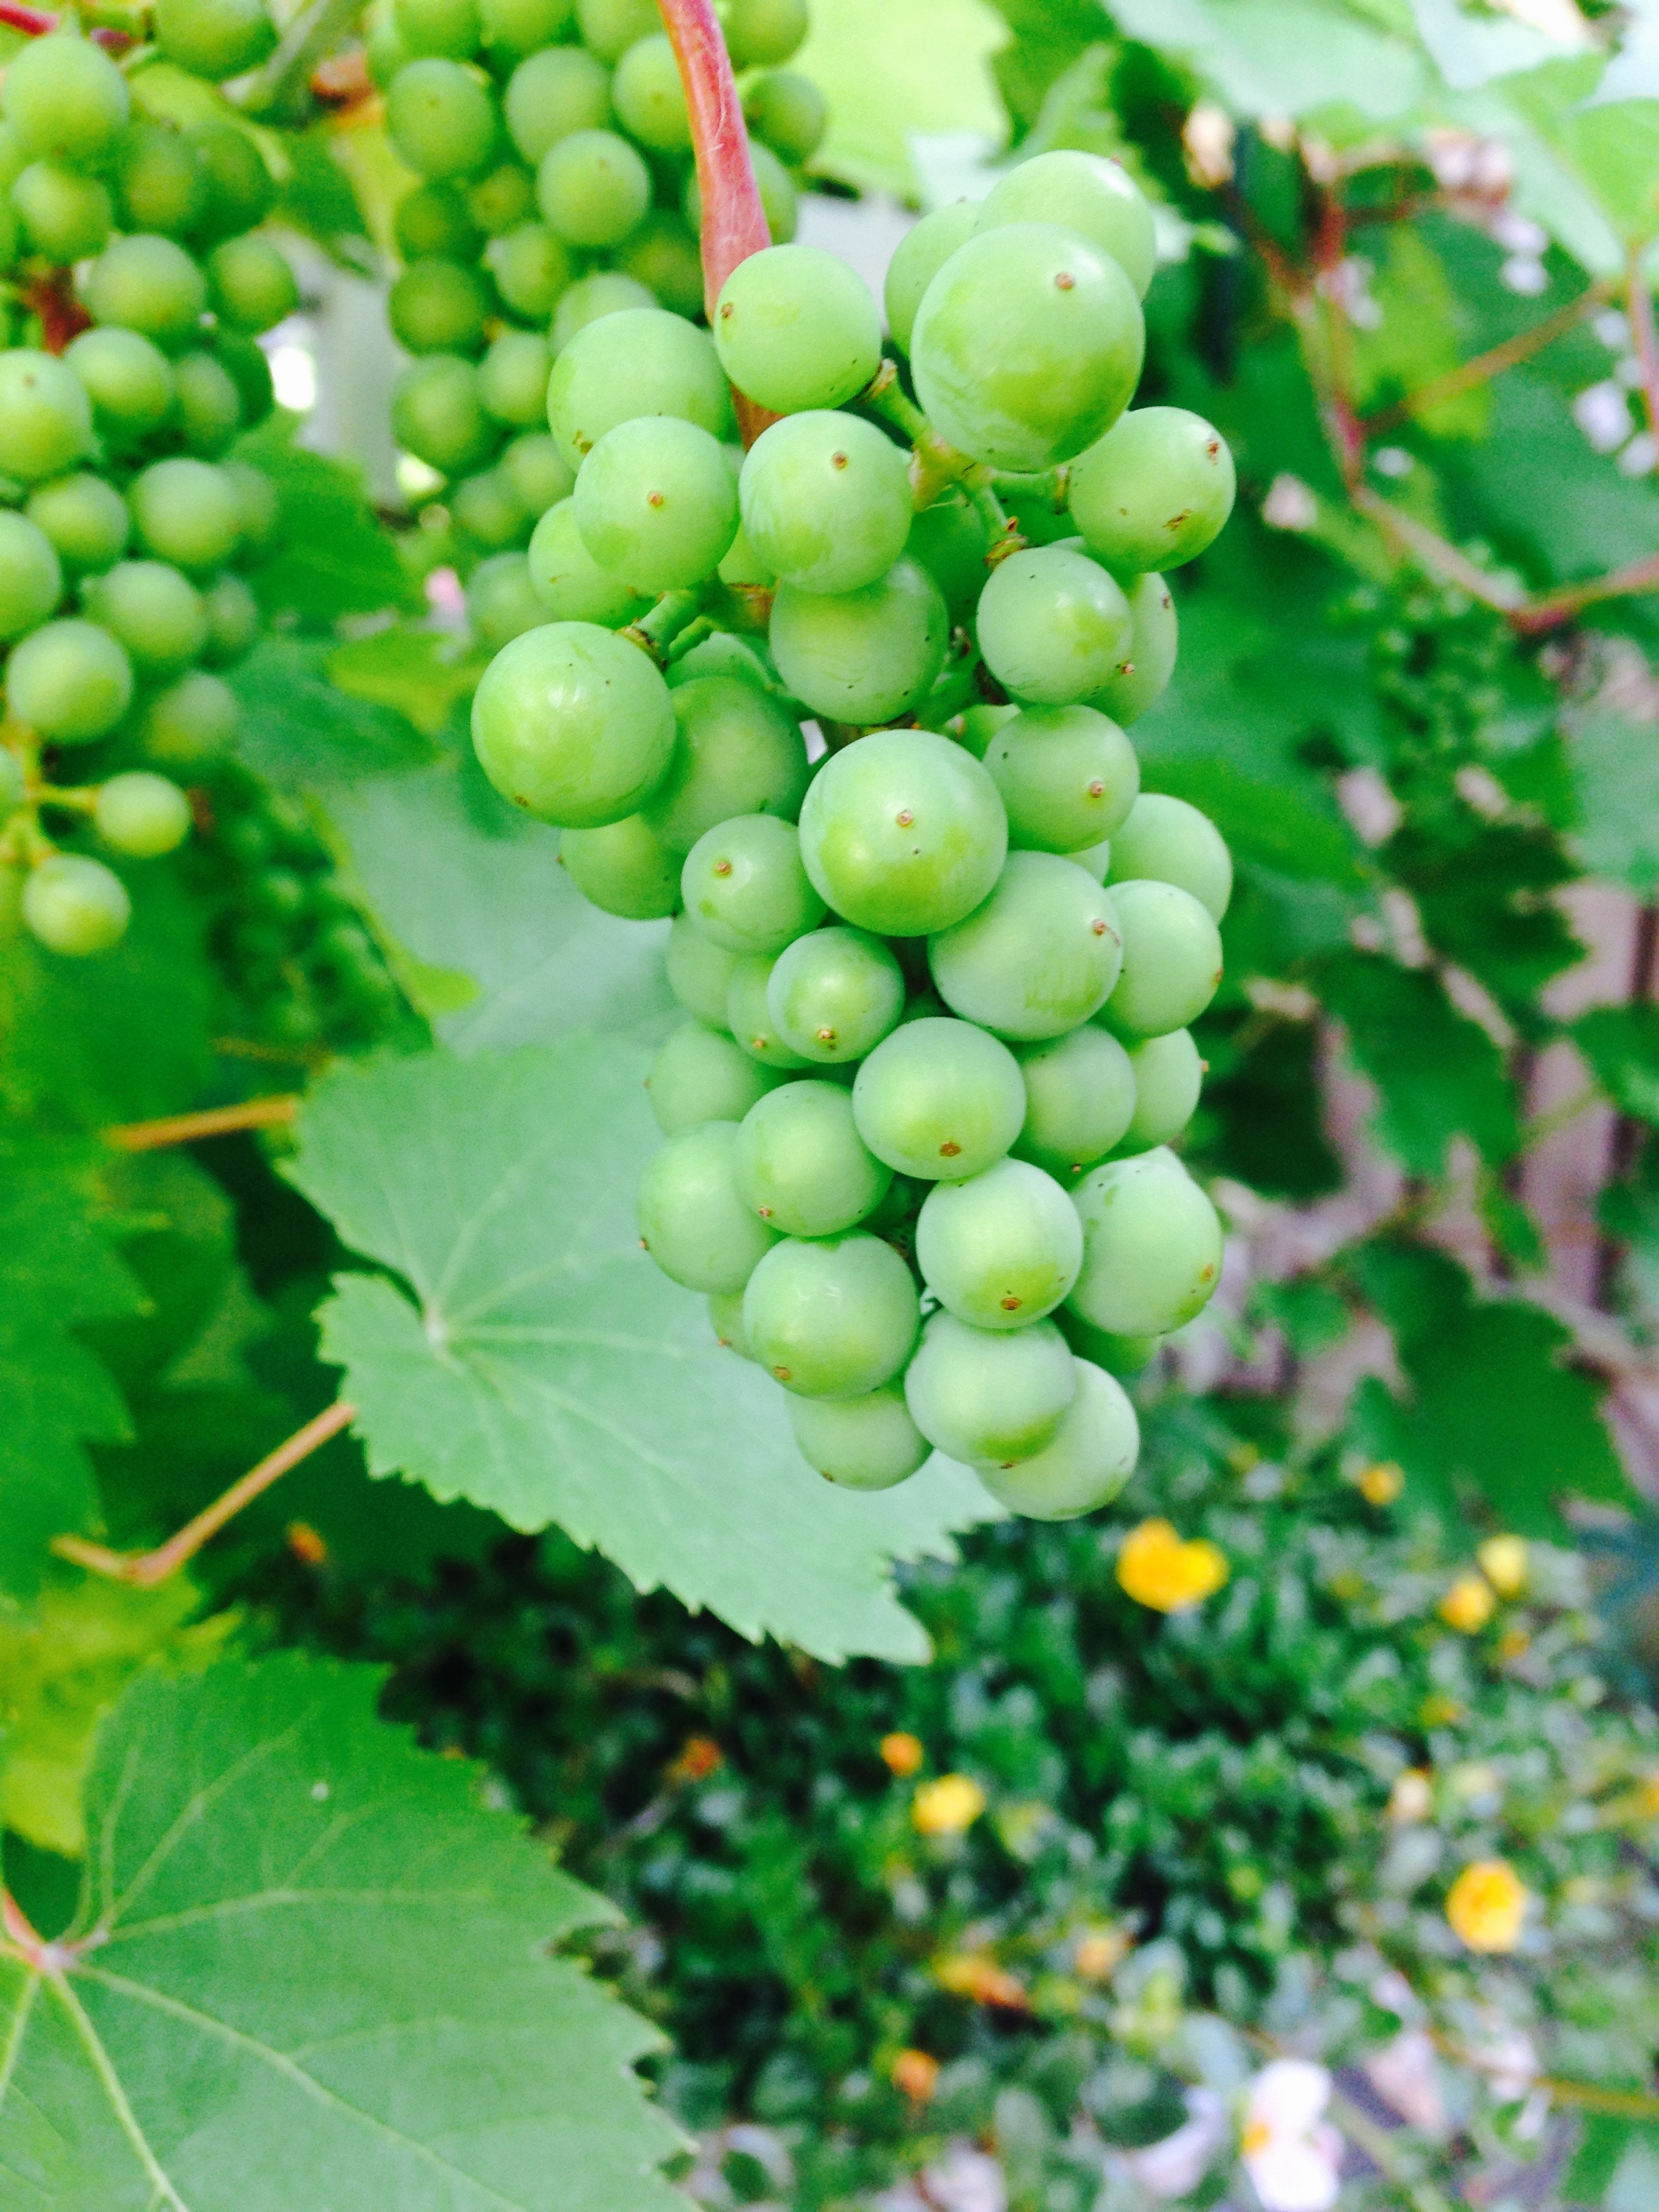
plant, grape, fruit, flower, summer, food, produce, agriculture, delicious, shrub, grapes, flowering plant, vitis, sultana, land plant, grapevine family